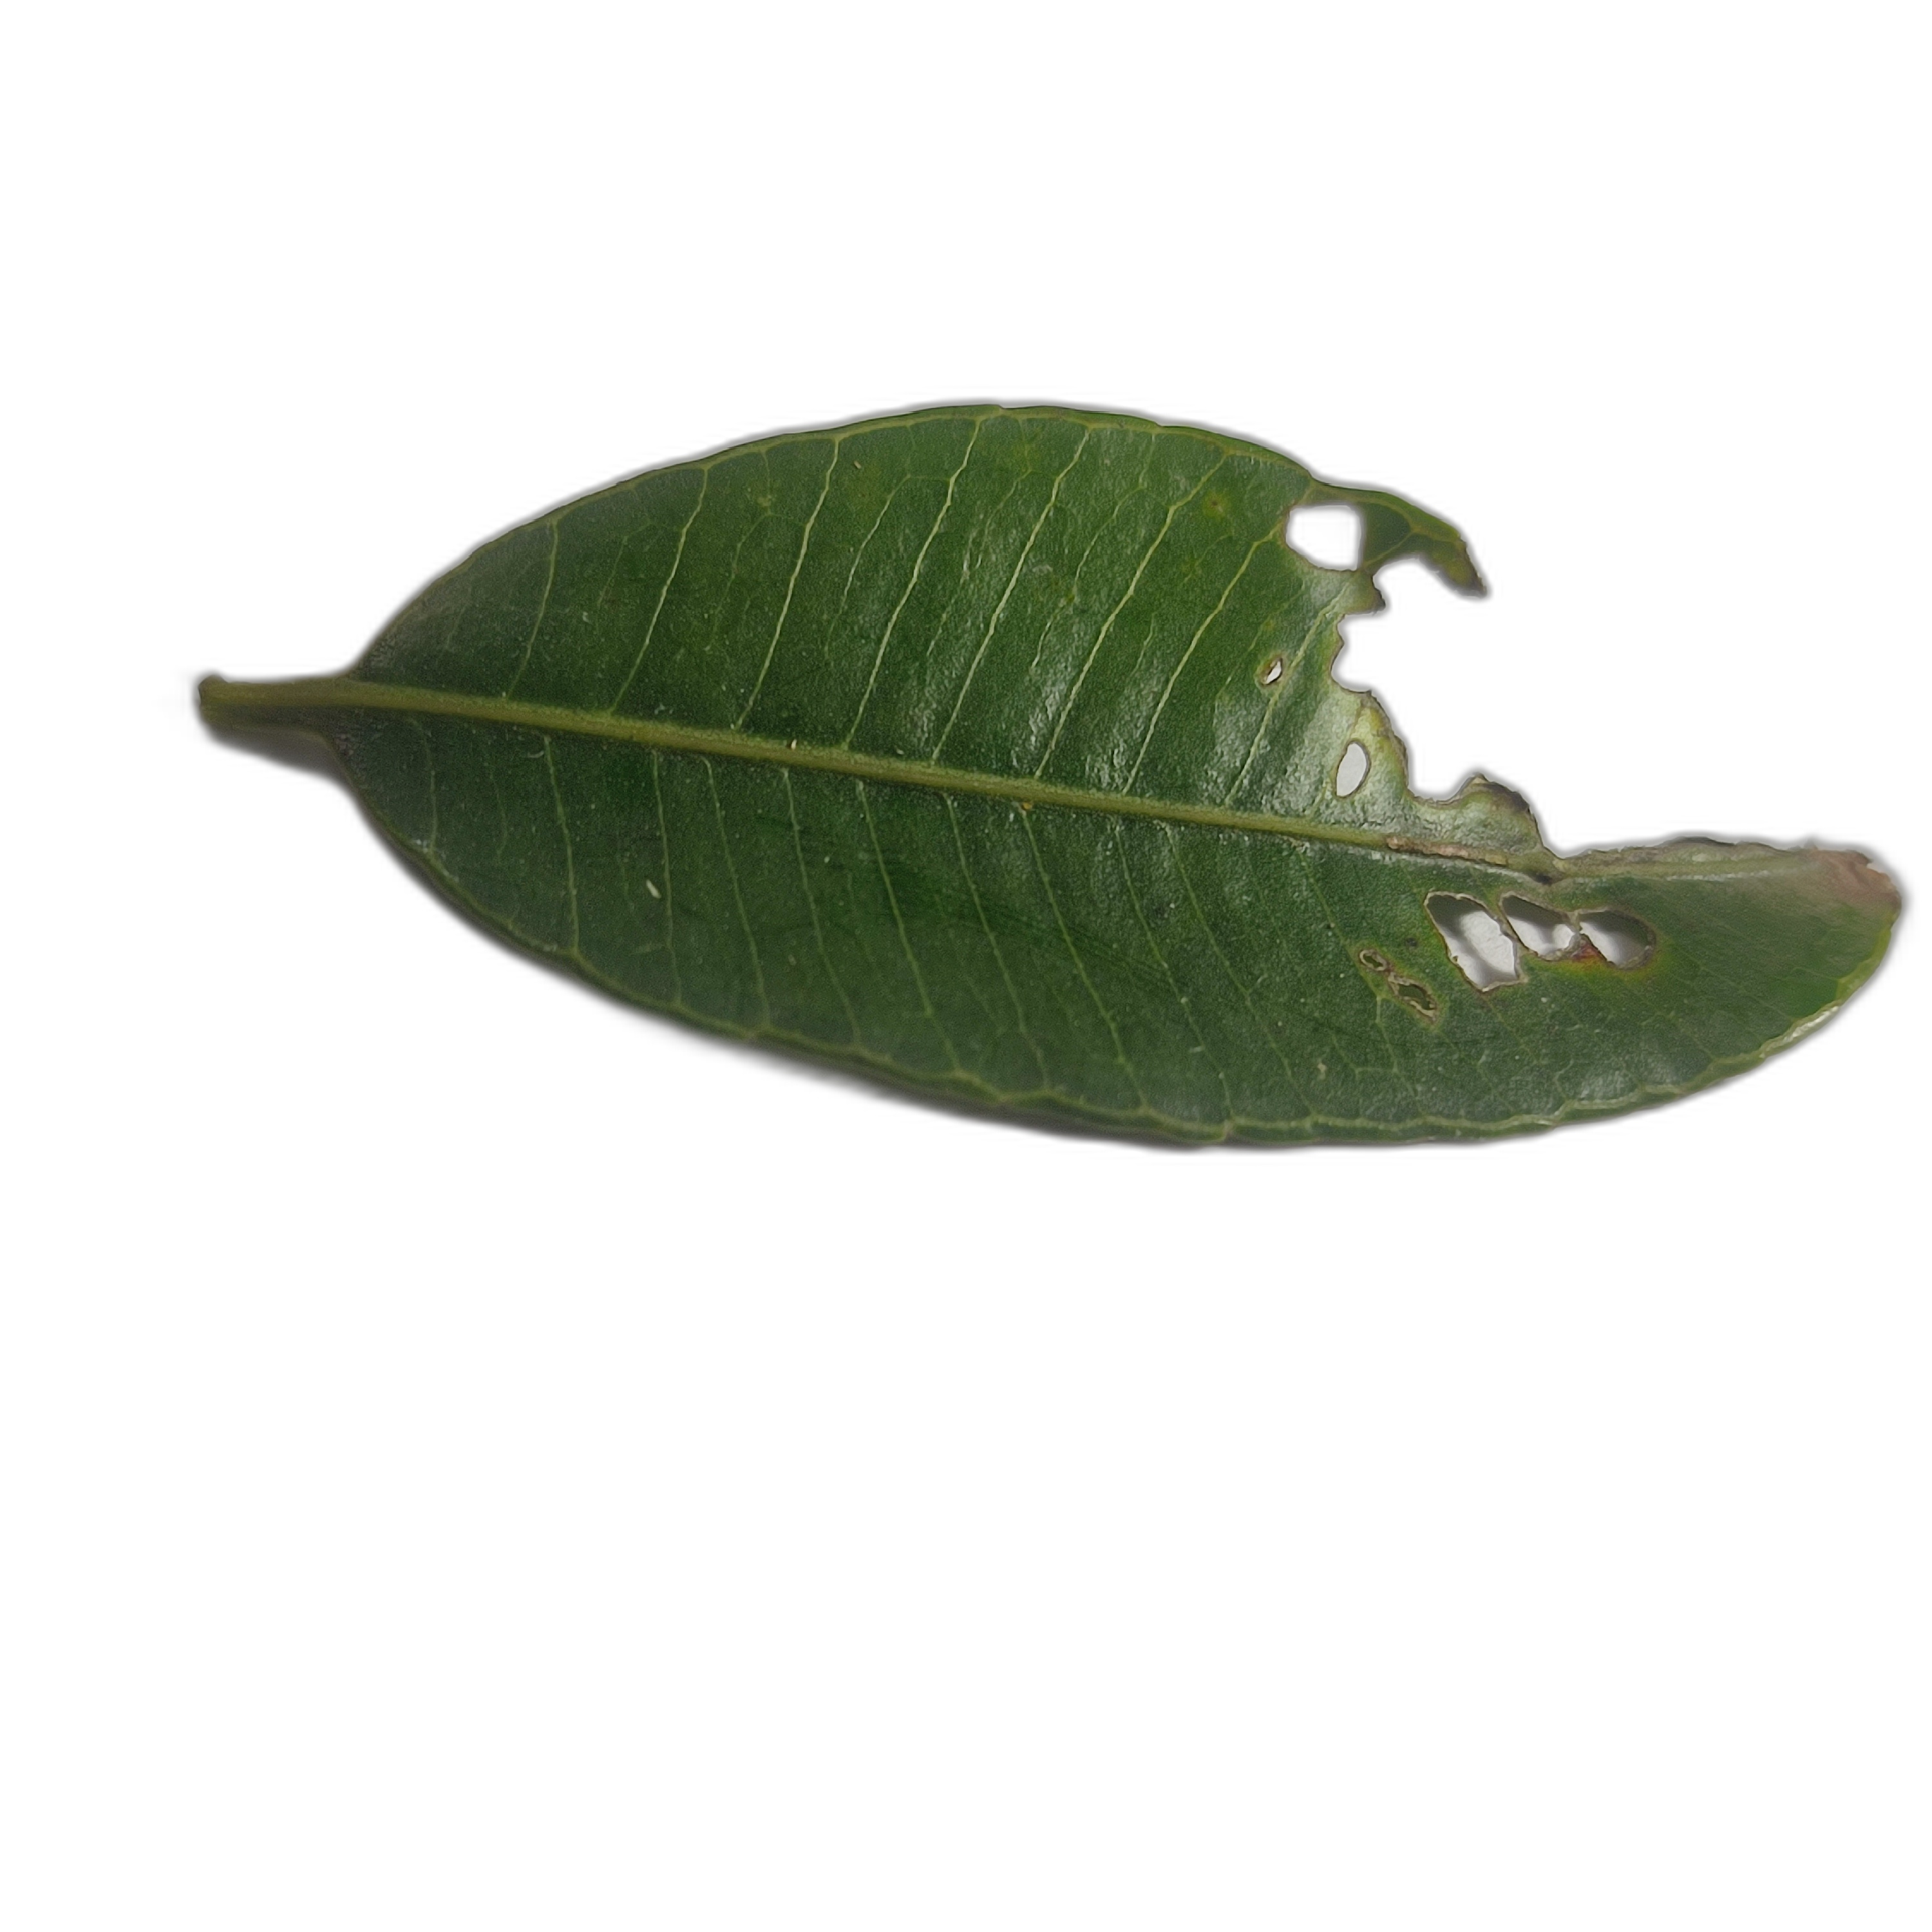
Label: not_healthy